Suzanna Hupp

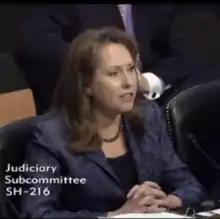
Hupp testifying before the Senate Judiciary Committee on February 12, 2013

Suzanna Gratia Hupp (born September 28, 1959) is a Republican former state representative, who represented from 1997 to 2007 District 54 in central Texas, which encompasses Bell, Burnet, and Lampasas counties.